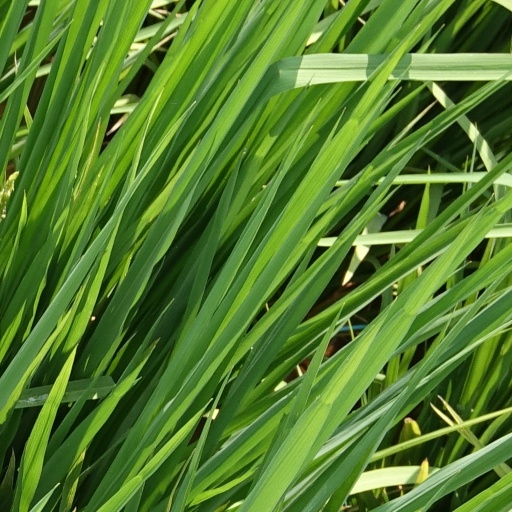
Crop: rice